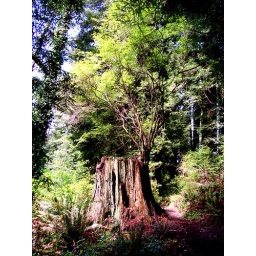
A tree growing from a stump in the forest